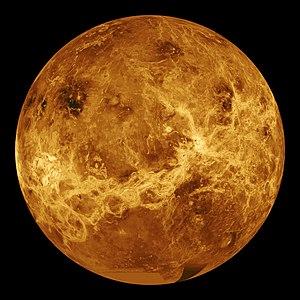
Vue globale de la surface de Vénus centrée sur 180° est de longitude. Cette vue est une mosaïque des images radar obtenues par la sonde spatiale Magellan lors de son premier cycle de cartographie. Les vides sont comblés par des images obtenues par la sonde Pioneer Venus orbiter. Les couleurs de la surfaces sont calculées à partir des données obtenues à la surface de vénus par les atterrisseurs Venera 13 et 14. Cette image ne pourrait pas être vue par un observateur survolant vénus, car la planette est constament recouverte de nuages. La compilation des données en une image unique a été réalisée par le Solar System Visualization project et l'équipe scientifique du projet Magellan.